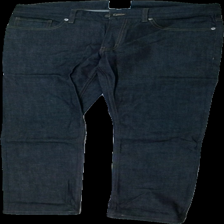
View: front
Type: Jeans
Category: Men
Brand: Bläck
Colors: Blue
Material: 100% Cotton
Cut: Regular
Trend: Denim
Price range: 100-150
Recommended usage: Reuse
Description: Blue jeans